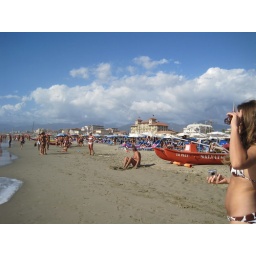
View of the beach and mountains in the background at Viarreggio.